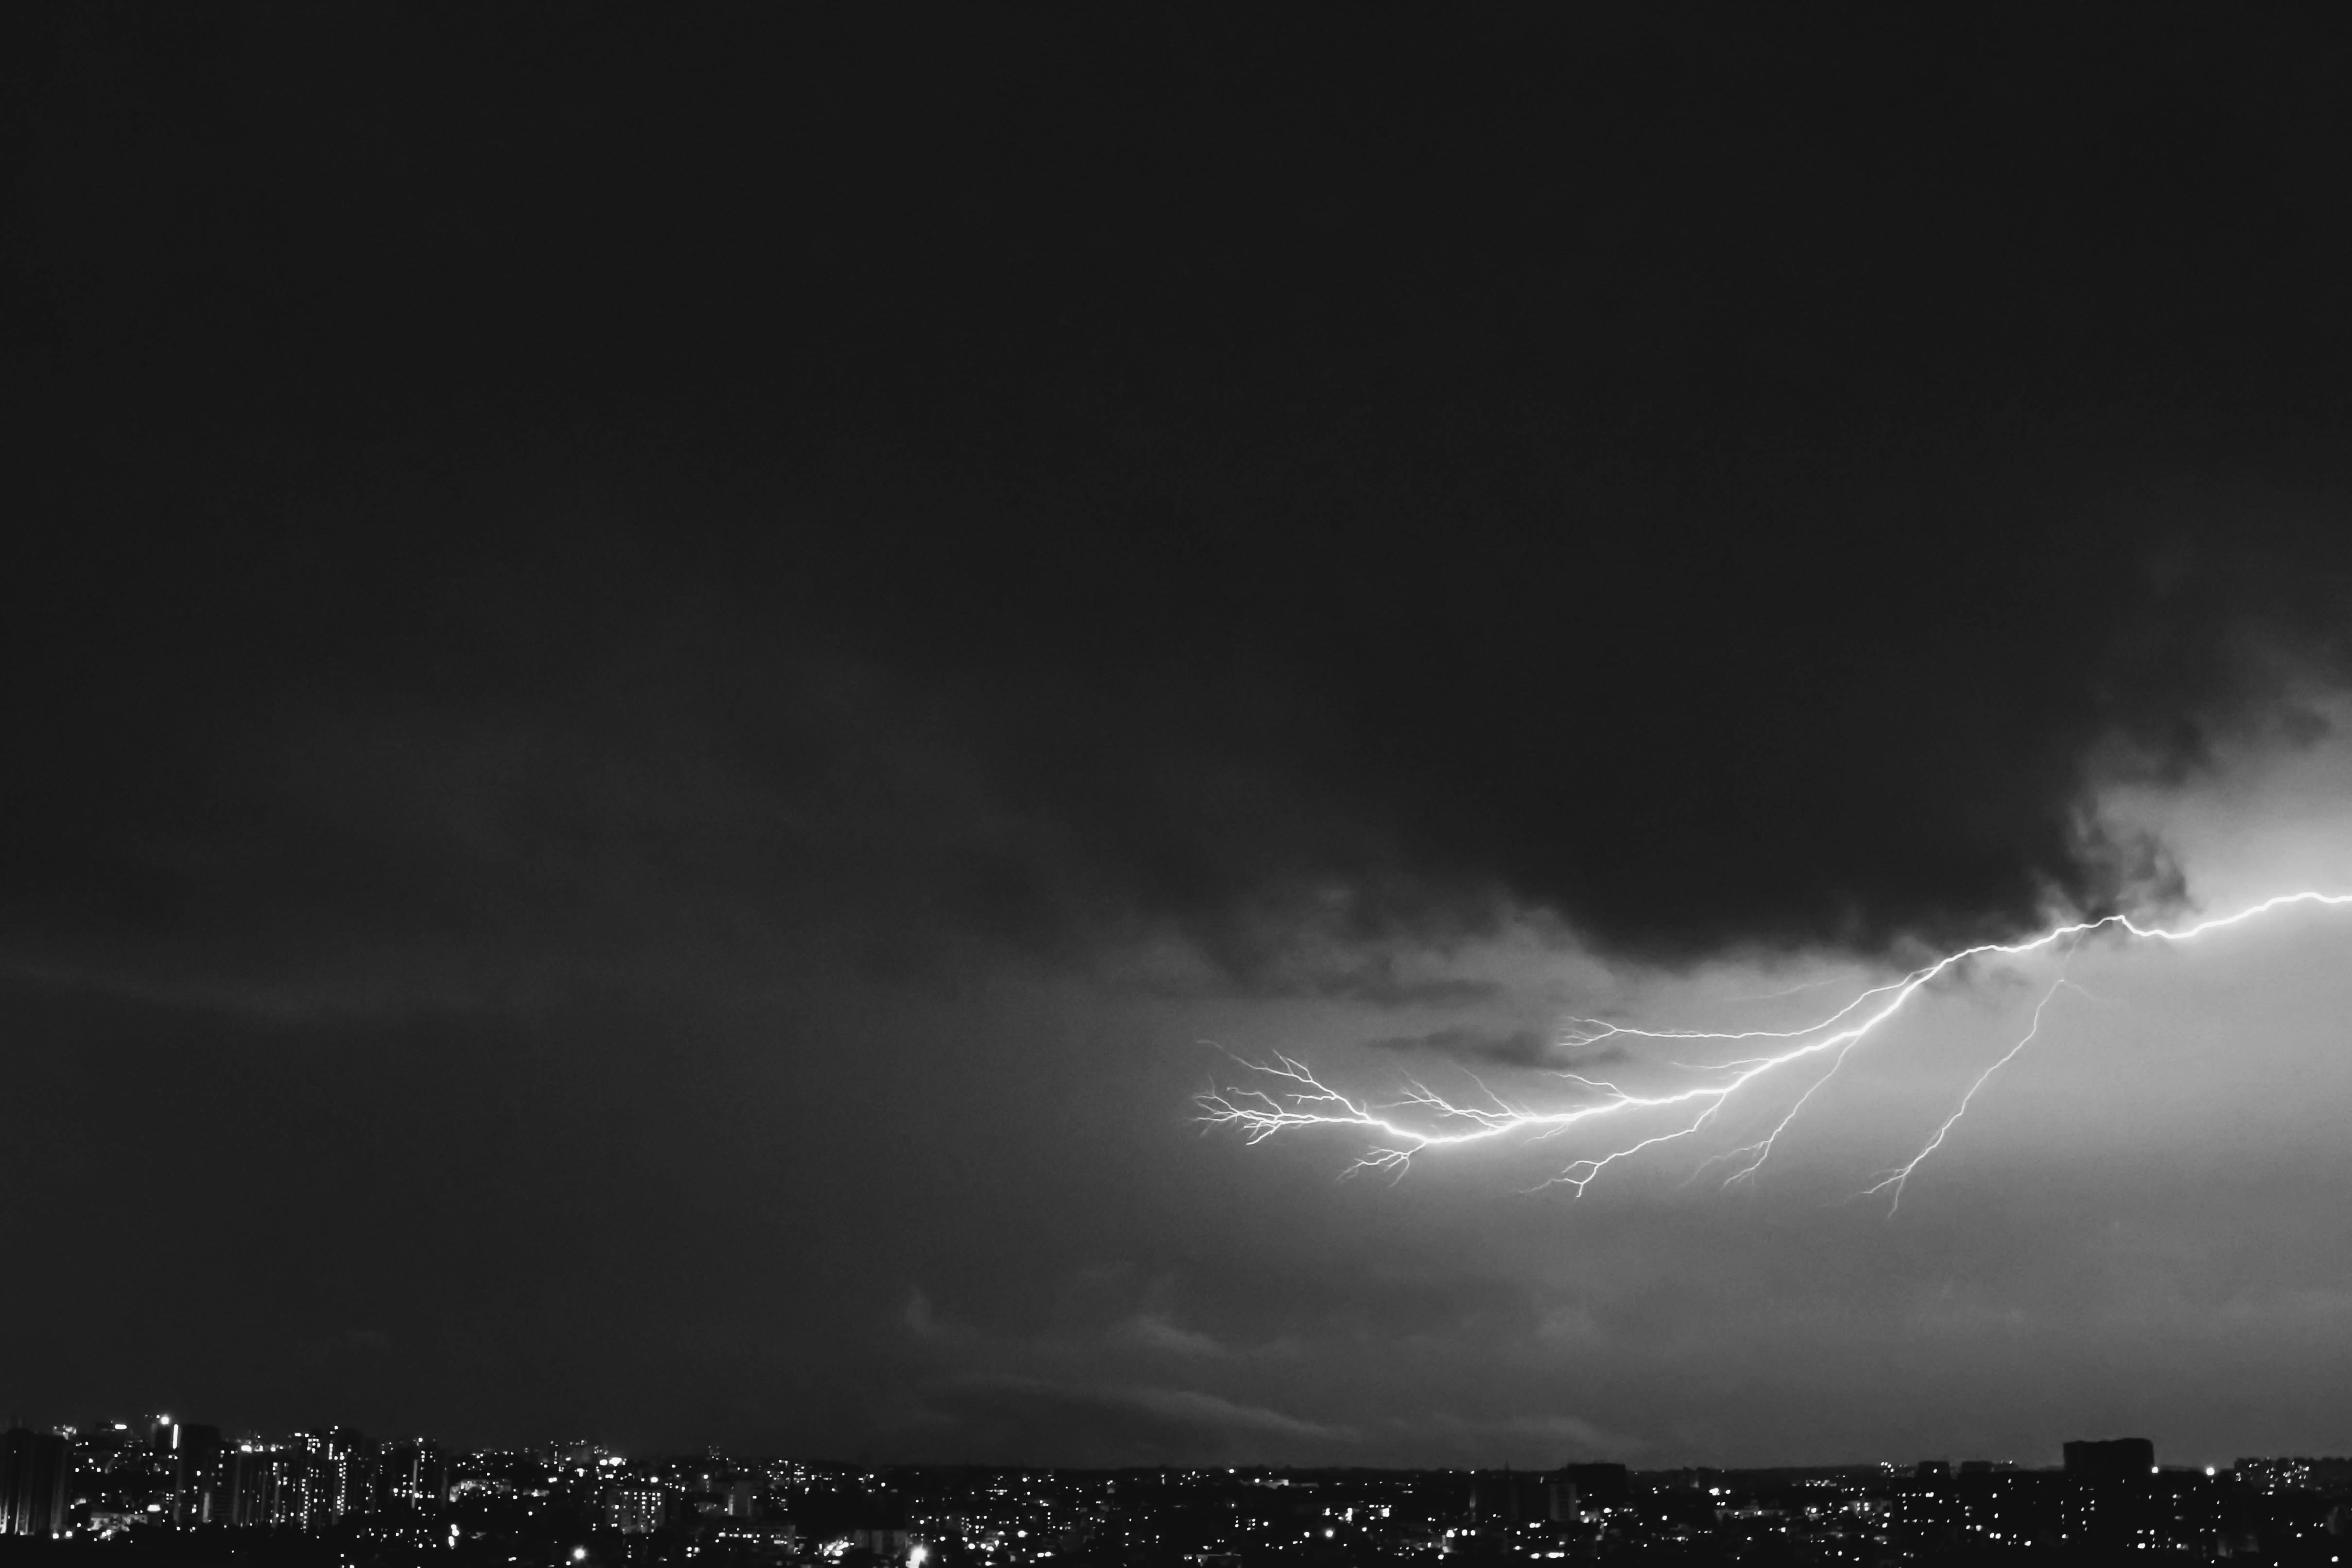
cloud, black and white, atmosphere, weather, storm, darkness, monochrome, lightning, thunder, thunderstorm, monochrome photography